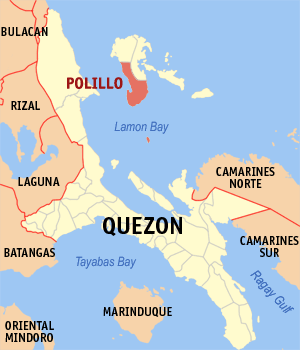
Polillo est une municipalité de la province de Quezon, aux Philippines.